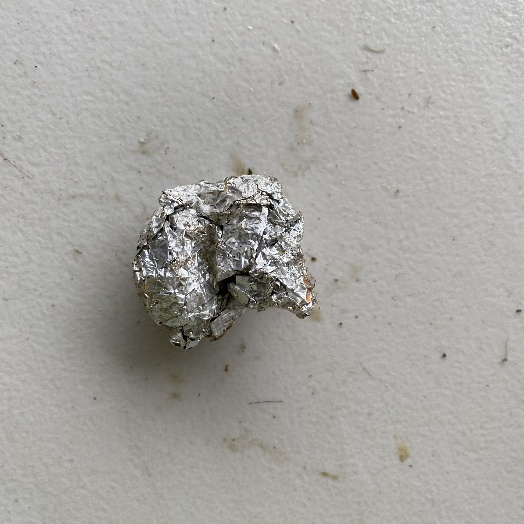
Label: Metal